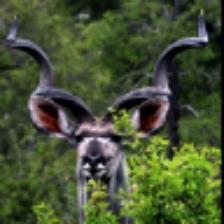
Label: NonHuman